Puyo Pop (video game)

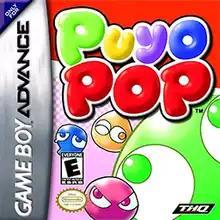
North American cover art

Puyo Pop, known as in Japan, is the first of the "Puyo Puyo" games made for the Game Boy Advance, and the first produced by Sonic Team. It is the last game to solely use the original "Madō Monogatari" cast, as later games would introduce many new characters to go alongside them.